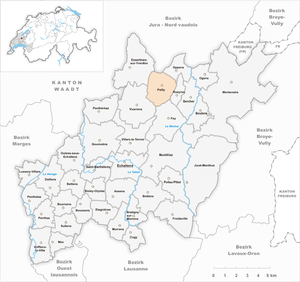
Pailly est une commune suisse du canton de Vaud, située dans le district du Gros-de-Vaud. Citée dès 1154, elle fait partie du district d'Échallens entre 1798 et 2007. La commune est peuplée de 561 habitants en 2018. Son territoire, d'une surface de 575 hectares, se situe dans la région du Gros-de-Vaud.